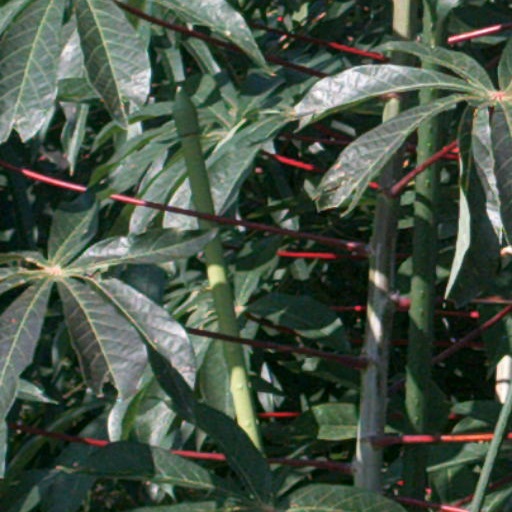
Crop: cassava